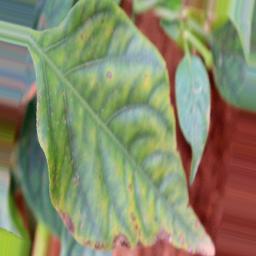
Label: nutritional